Albert Ganzenmüller

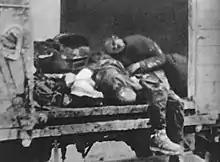
Corpses of Jews from the Warsaw Ghetto who died inside sealed boxcars of the "Reichsbahn" before reaching Treblinka extermination camp, August 1942

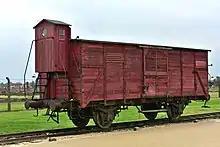
A sealed boxcar of the "Reichsbahn" at Auschwitz-Birkenau extermination camp

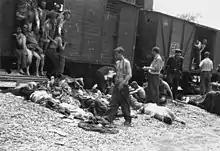
Removing corpses from death train from Romania

Ganzenmüller was immediately involved in the organization of trains for deportation. He collaborated in the transportation scheme for elderly German Jews to Theresienstadt and ensured the smooth running of transport to the extermination camps set up under Operation Reinhardt. On 16 July 1942, Karl Wolff, the Personal Adjutant to Heinrich Himmler, complained to the newly appointed State Secretary about irregular transport and track repairs on the line to the extermination camp at Sobibor. Ganzenmüller replied in writing on 28 July 1942 as follows: